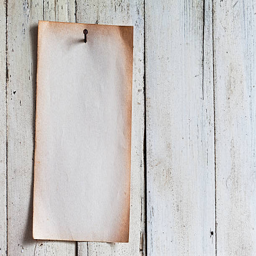
old paper nailed to a weathered wooden board